Alert, Nunavut

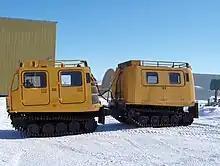
A Bandvagn 206 with CFS Alert in the background, a military station operated by the Canadian Armed Forces

Since the beginning of the JAWS project, the Canadian Armed Forces had been interested in the establishment at Alert for several reasons: the JAWS facility extended Canadian sovereignty over a large uninhabited area which Canada claimed as its sovereign territory, and its proximity to the Soviet Union made it of strategic importance. Alert is closer to Moscow (c. ) than it is to Ottawa (c. ). Thus, the possibility of utilizing the site for the purpose of intercepting radio signals was deemed to warrant a military presence.